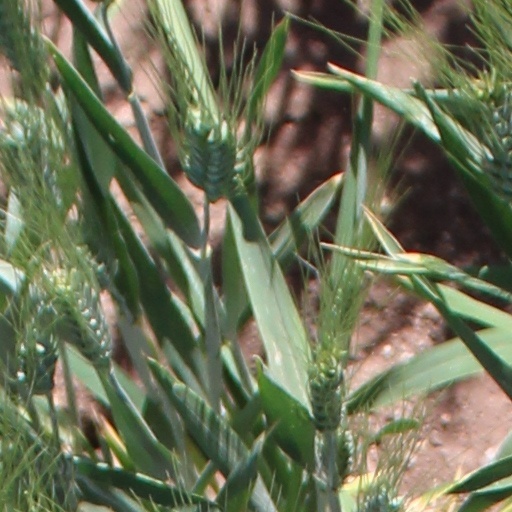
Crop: wheat